Sladen Suit

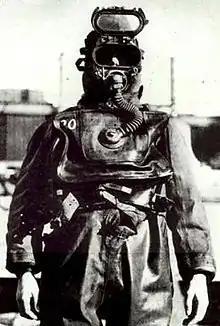
Diver in "Sladen Suit"

The Sladen Suit was a heavy type of British divers' drysuit made by Siebe Gorman. It is entered by a wide rubber tube at the waist: this tube is folded and tied off before the diver dives. It was used by British manned torpedo riders and for general underwater work.